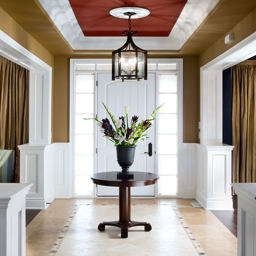
bright entrance way with tile floor and flowers on a pedestal table .